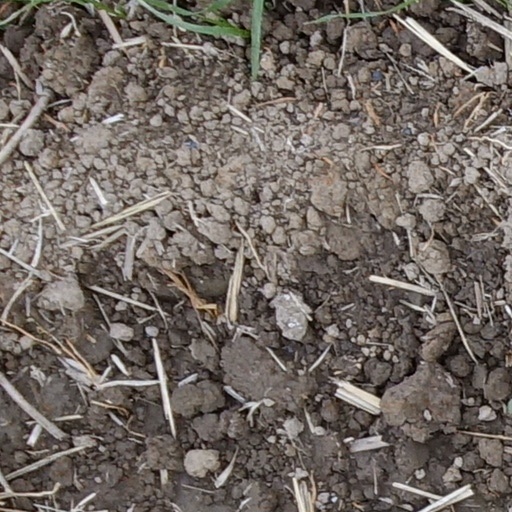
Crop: wheat